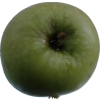
Label: Apple 12